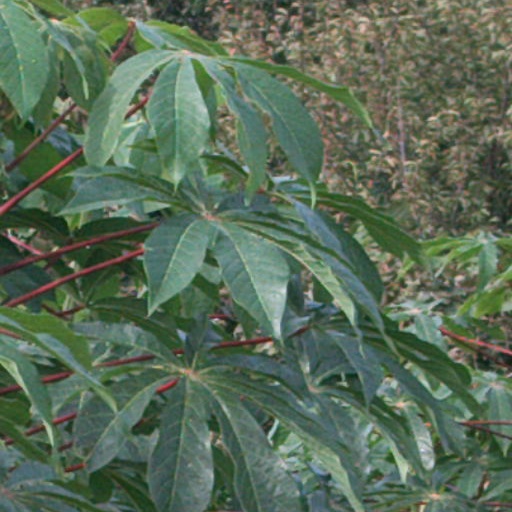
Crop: cassava